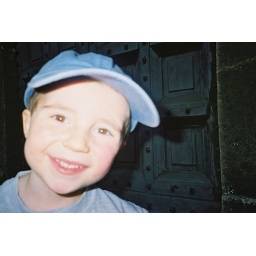
James in front of a door on the church like building